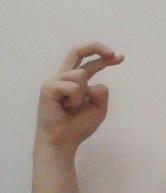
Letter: zay